Carl Holsøe

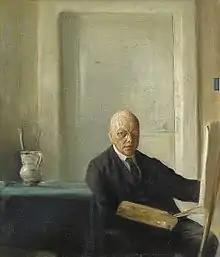
Self-portrait by Carl Holsøe, c. 1920

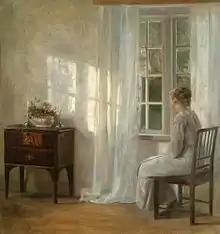
"Waiting by the Window"

Carl Vilhelm Holsøe (Aarhus, 12 March 1863 – Asserbo, 7 November 1935) was a Danish artist who primarily painted interiors.